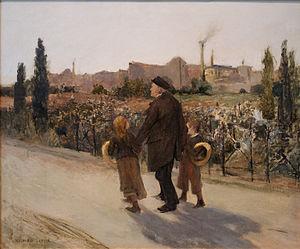
La Toussaint, Jules Bastien-Lepage (1878). Musée des beaux-arts de Budapest. Transféré 1935
La Toussaint est une fête catholique, célébrée le 1ᵉʳ novembre, au cours de laquelle l’Église catholique latine honore tous les Saints, connus et inconnus.
Jules Bastien, dit Jules Bastien-Lepage, né le 1ᵉʳ novembre 1848 à Damvillers et mort le 10 décembre 1884 à Paris, est un peintre et graveur naturaliste français.